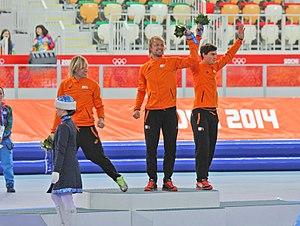
Le 500 mètres masculin de patinage de vitesse aux Jeux olympiques d'hiver de 2014 a lieu le 10 février 2014 à 17 h 00 au Centre de patinage Adler Arena. L'épreuve est présente depuis la première édition des Jeux en 1924, Le tenant du titre est le sud-coréen Mo Tae-Bum qui a remporté l'épreuve à Vancouver en 2010 devant les japonais Keiichiro Nagashima, médaille d'argent, et Joji Kato, médaille de bronze.